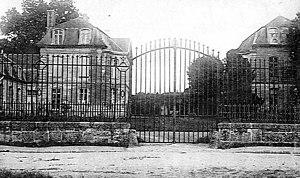
Château d'Hérouville (France) datant du XVIIIe siècle, qui fut un ""studio résidentiel"" de célèbres artistes internationaux dans les années 1970."
Honky Château est le cinquième album studio d'Elton John, sorti en 1972.
Le château d'Hérouville est un château du XVIIIᵉ siècle situé dans le petit village d'Hérouville, sur la RD 927 reliant Pontoise à Méru, dans le département du Val-d'Oise, en France.
Pin Ups est le septième album studio de David Bowie, sorti en octobre 1973.
Chemins de terre est le cinquième album original d'Alan Stivell et son quatrième album studio, paru en 1973. Il est produit par Franck Giboni. Il est renommé From Celtic Roots… en anglais et Celtic Rock en Allemagne. Il est réédité en CD en 1994 par les Disques Dreyfus.